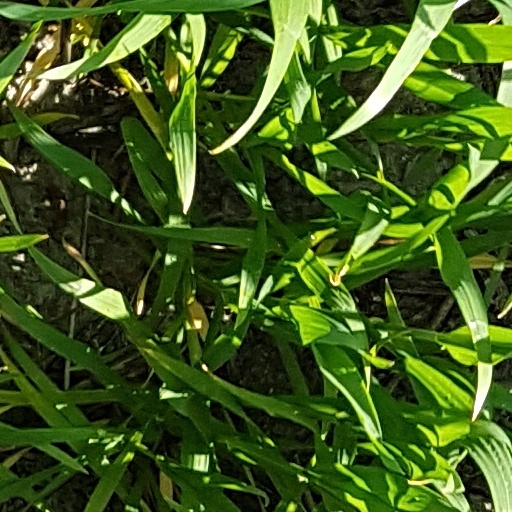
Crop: wheat